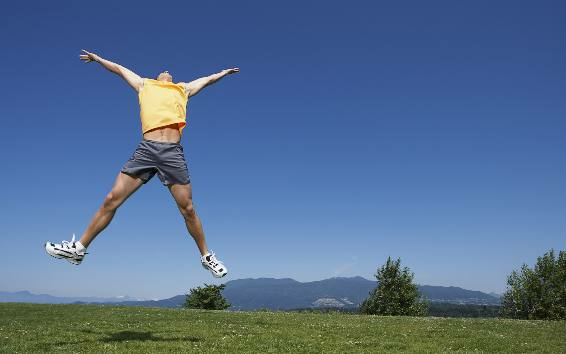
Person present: Yes